Palacio de Deportes de Gijón

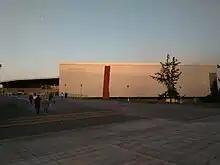
Main façade.

The Palacio de Deportes was inaugurated in 1992 with a concert of Luciano Pavarotti. It has been the home of Gijón Baloncesto until 2009, and it hosted all the home games in its four seasons in the Liga ACB. Nowadays, it is used by Gijón Basket and Círculo Gijón basketball teams. Also by the handball league team AB Gijón Jovellanos.